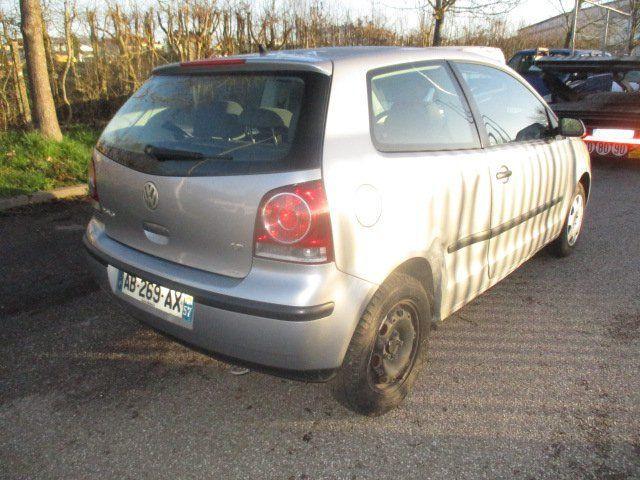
Aucun dommage détecté.
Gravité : aucun